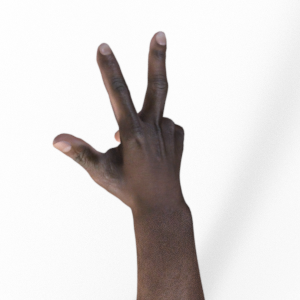
Label: scissors